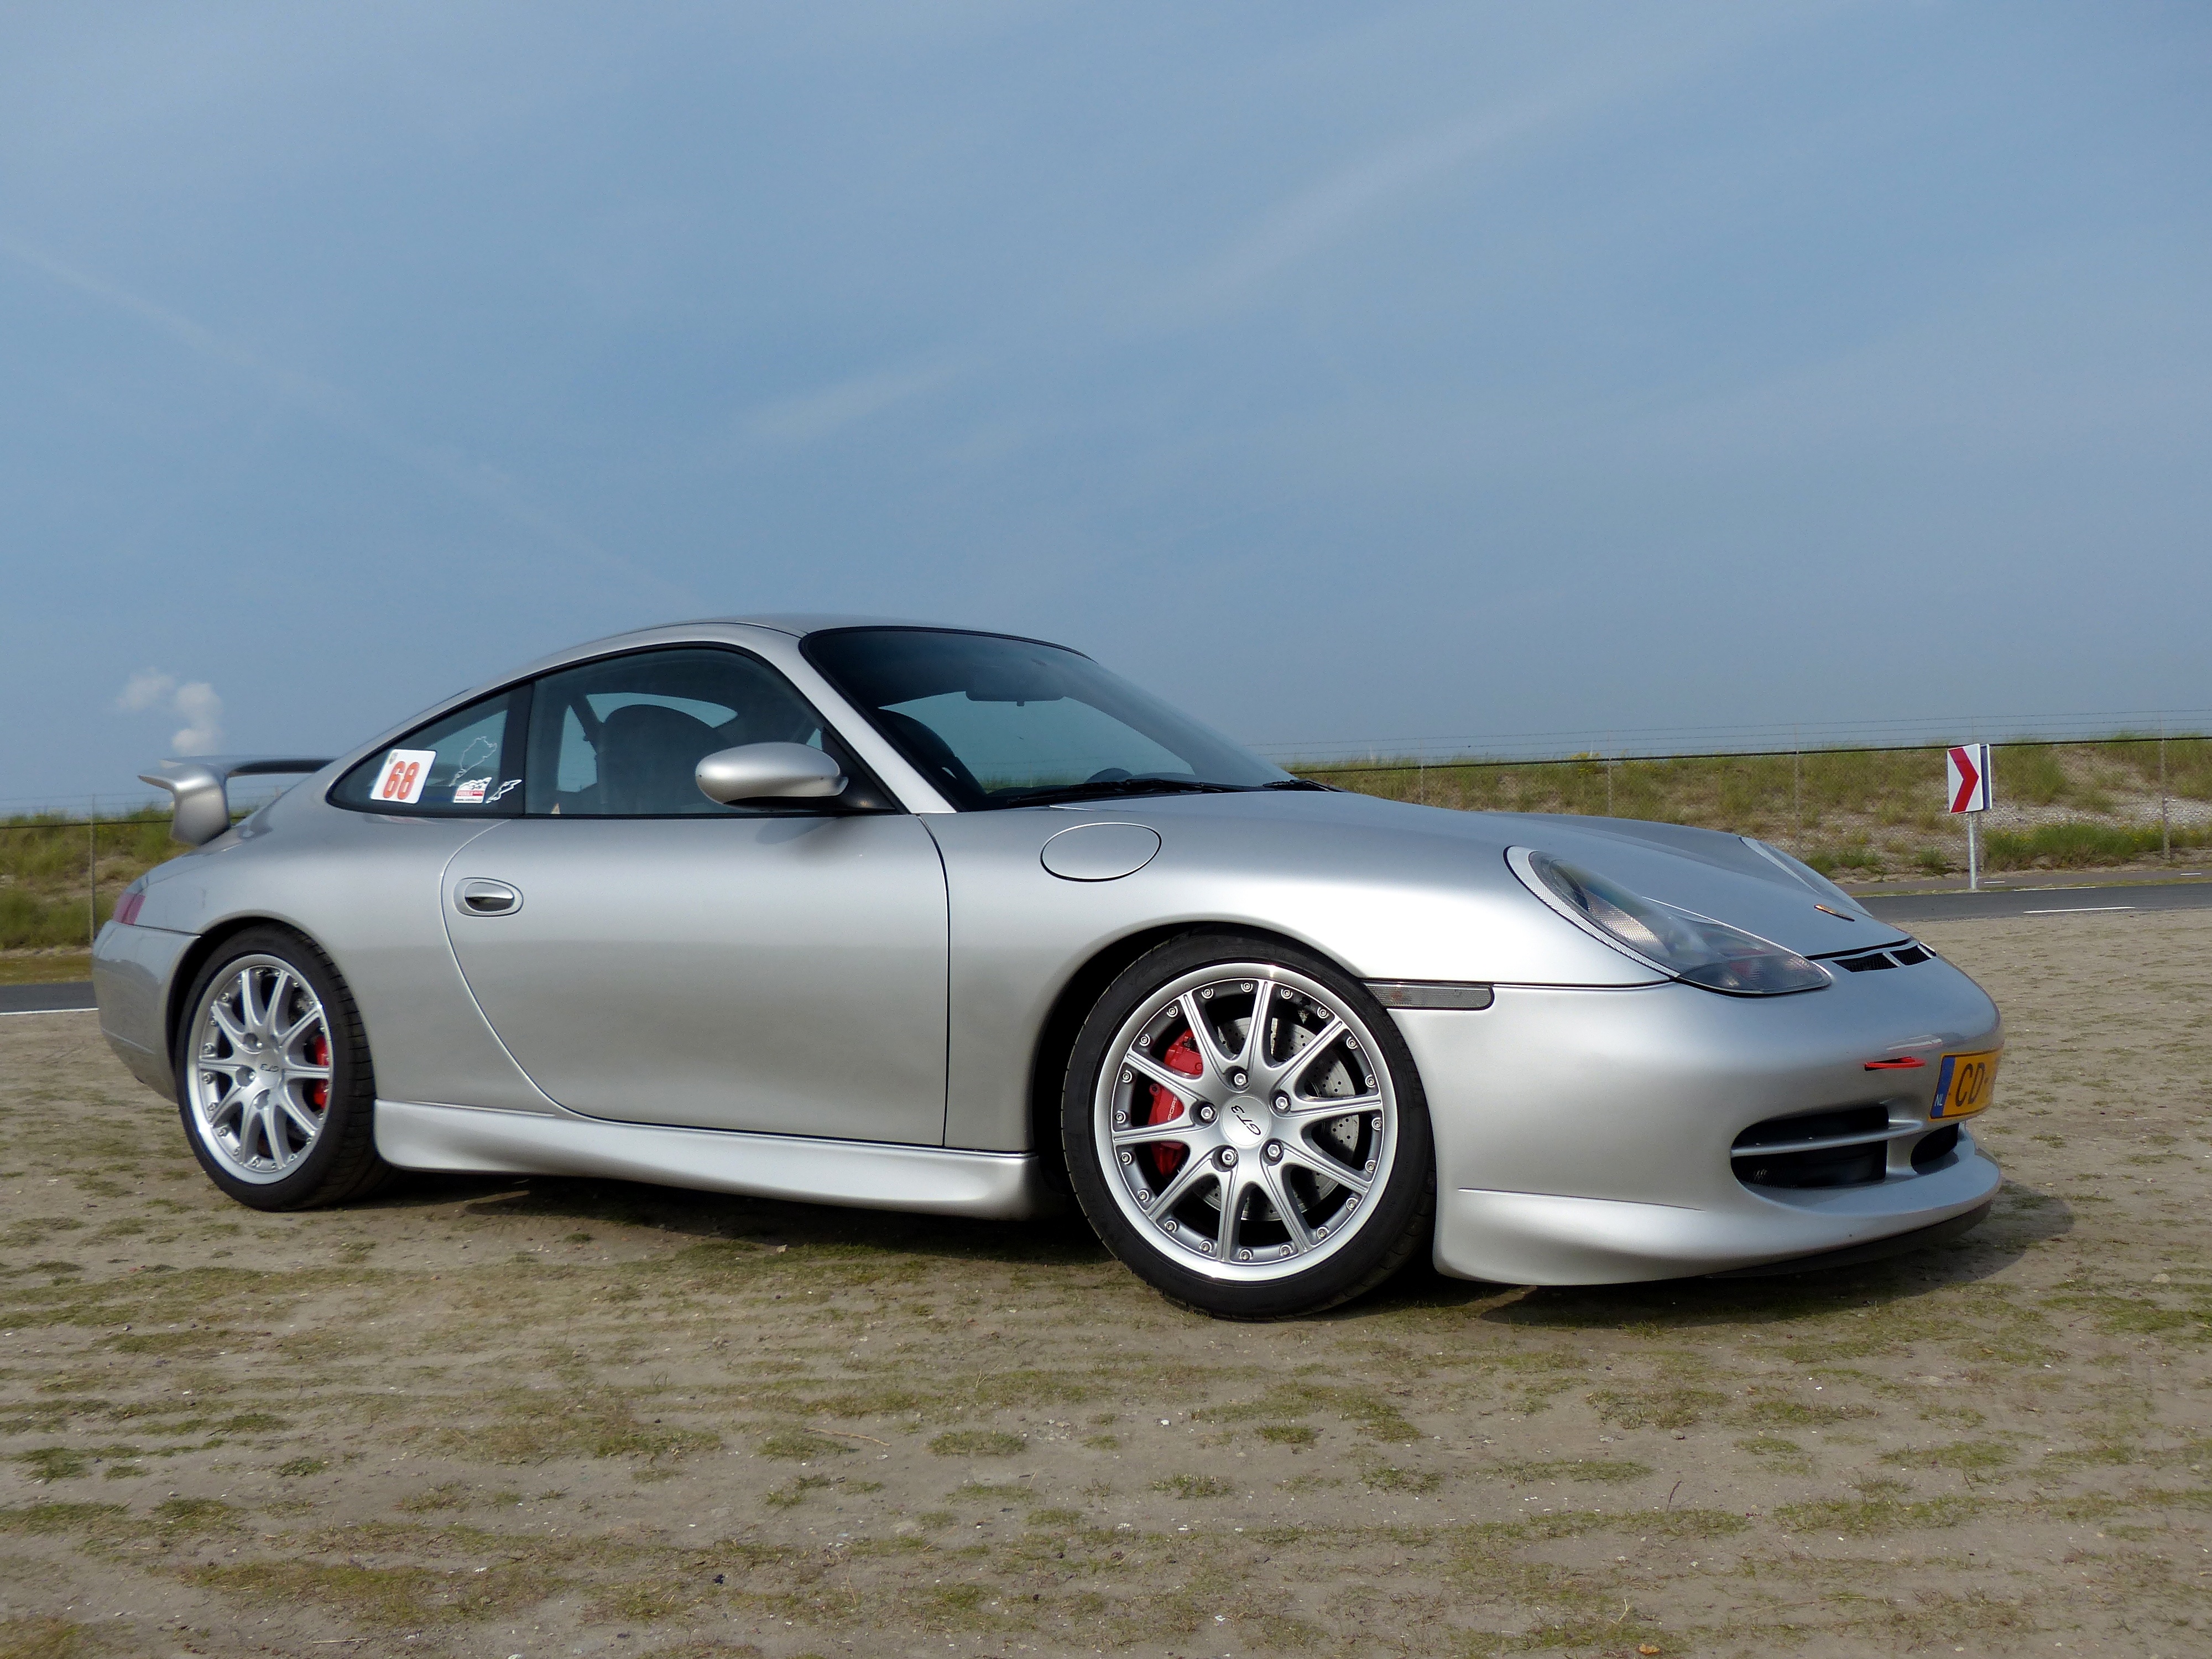
beach, car, wheel, wind, vehicle, sports car, bumper, supercar, holland, rim, convertible, coupe, porsche, gt3, turbines, maasvlakt, land vehicle, porsche 911, automobile make, automotive exterior, automotive design, luxury vehicle, porsche 959, porsche 911 gt2, techart 997 turbo